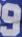
Number: 9